Northern Line (Sydney)

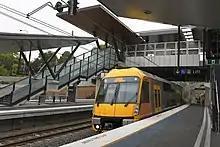
An A set at Cheltenham station

The Northern Line (numbered T9, coloured red) is a commuter rail service operated by Sydney Trains, serving the Northern and parts of the Inner West suburbs of Sydney.